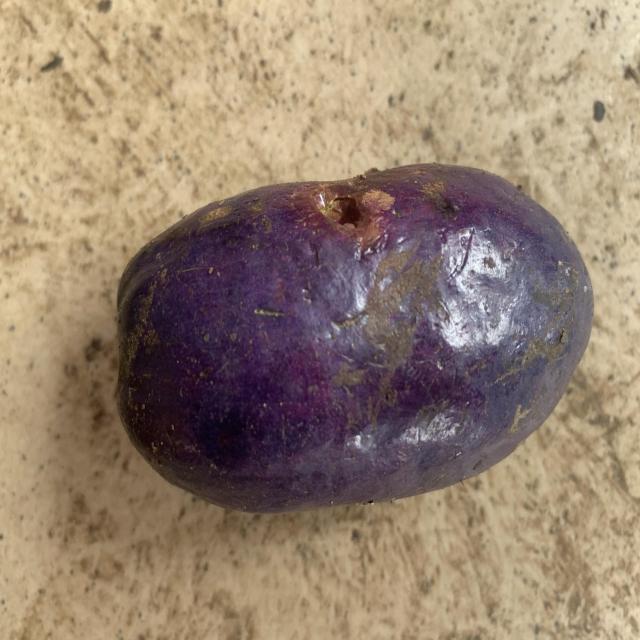
Plum grade: spotted